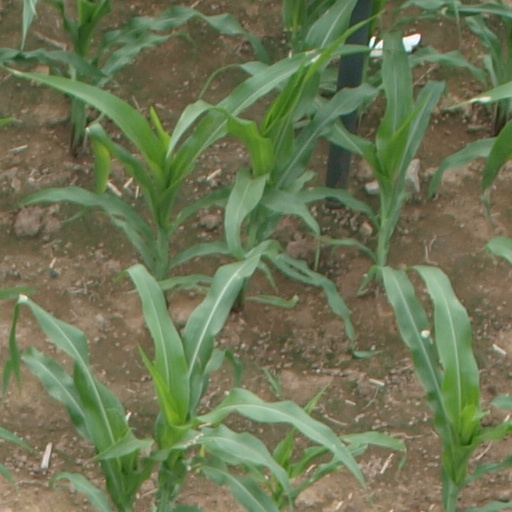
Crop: maize; corn